Dackehallen

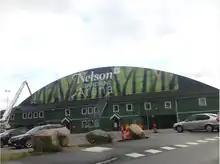
Nelson Garden Arena

Dackehallen (from 2011 until 2022 named Nelson Garden Arena) is an indoor arena in Tingsryd, Sweden. It was completed in 1969 and has a capacity of 3,400 spectators. Its current name was inaugurated in September 2011.